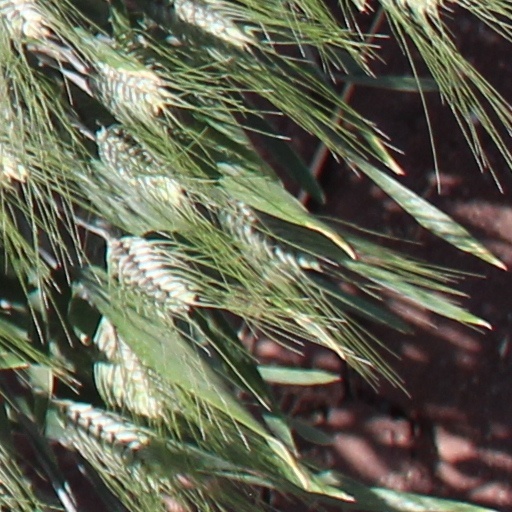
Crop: wheat